Sky position (RA, Dec in degrees): 119.709, 23.038
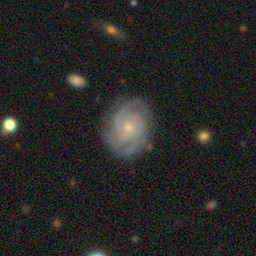
Galaxy morphology: Unbarred Loose Spiral Galaxies